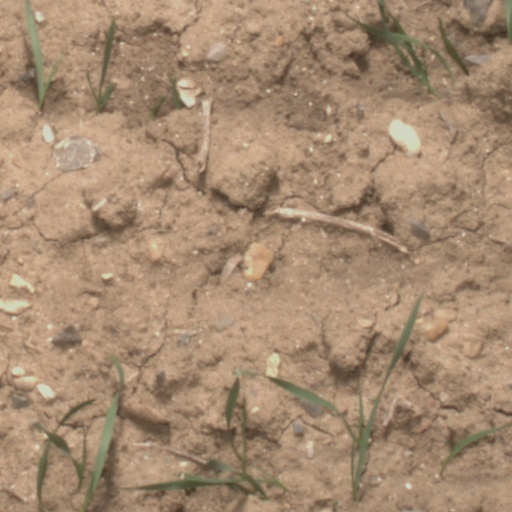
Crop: wheat